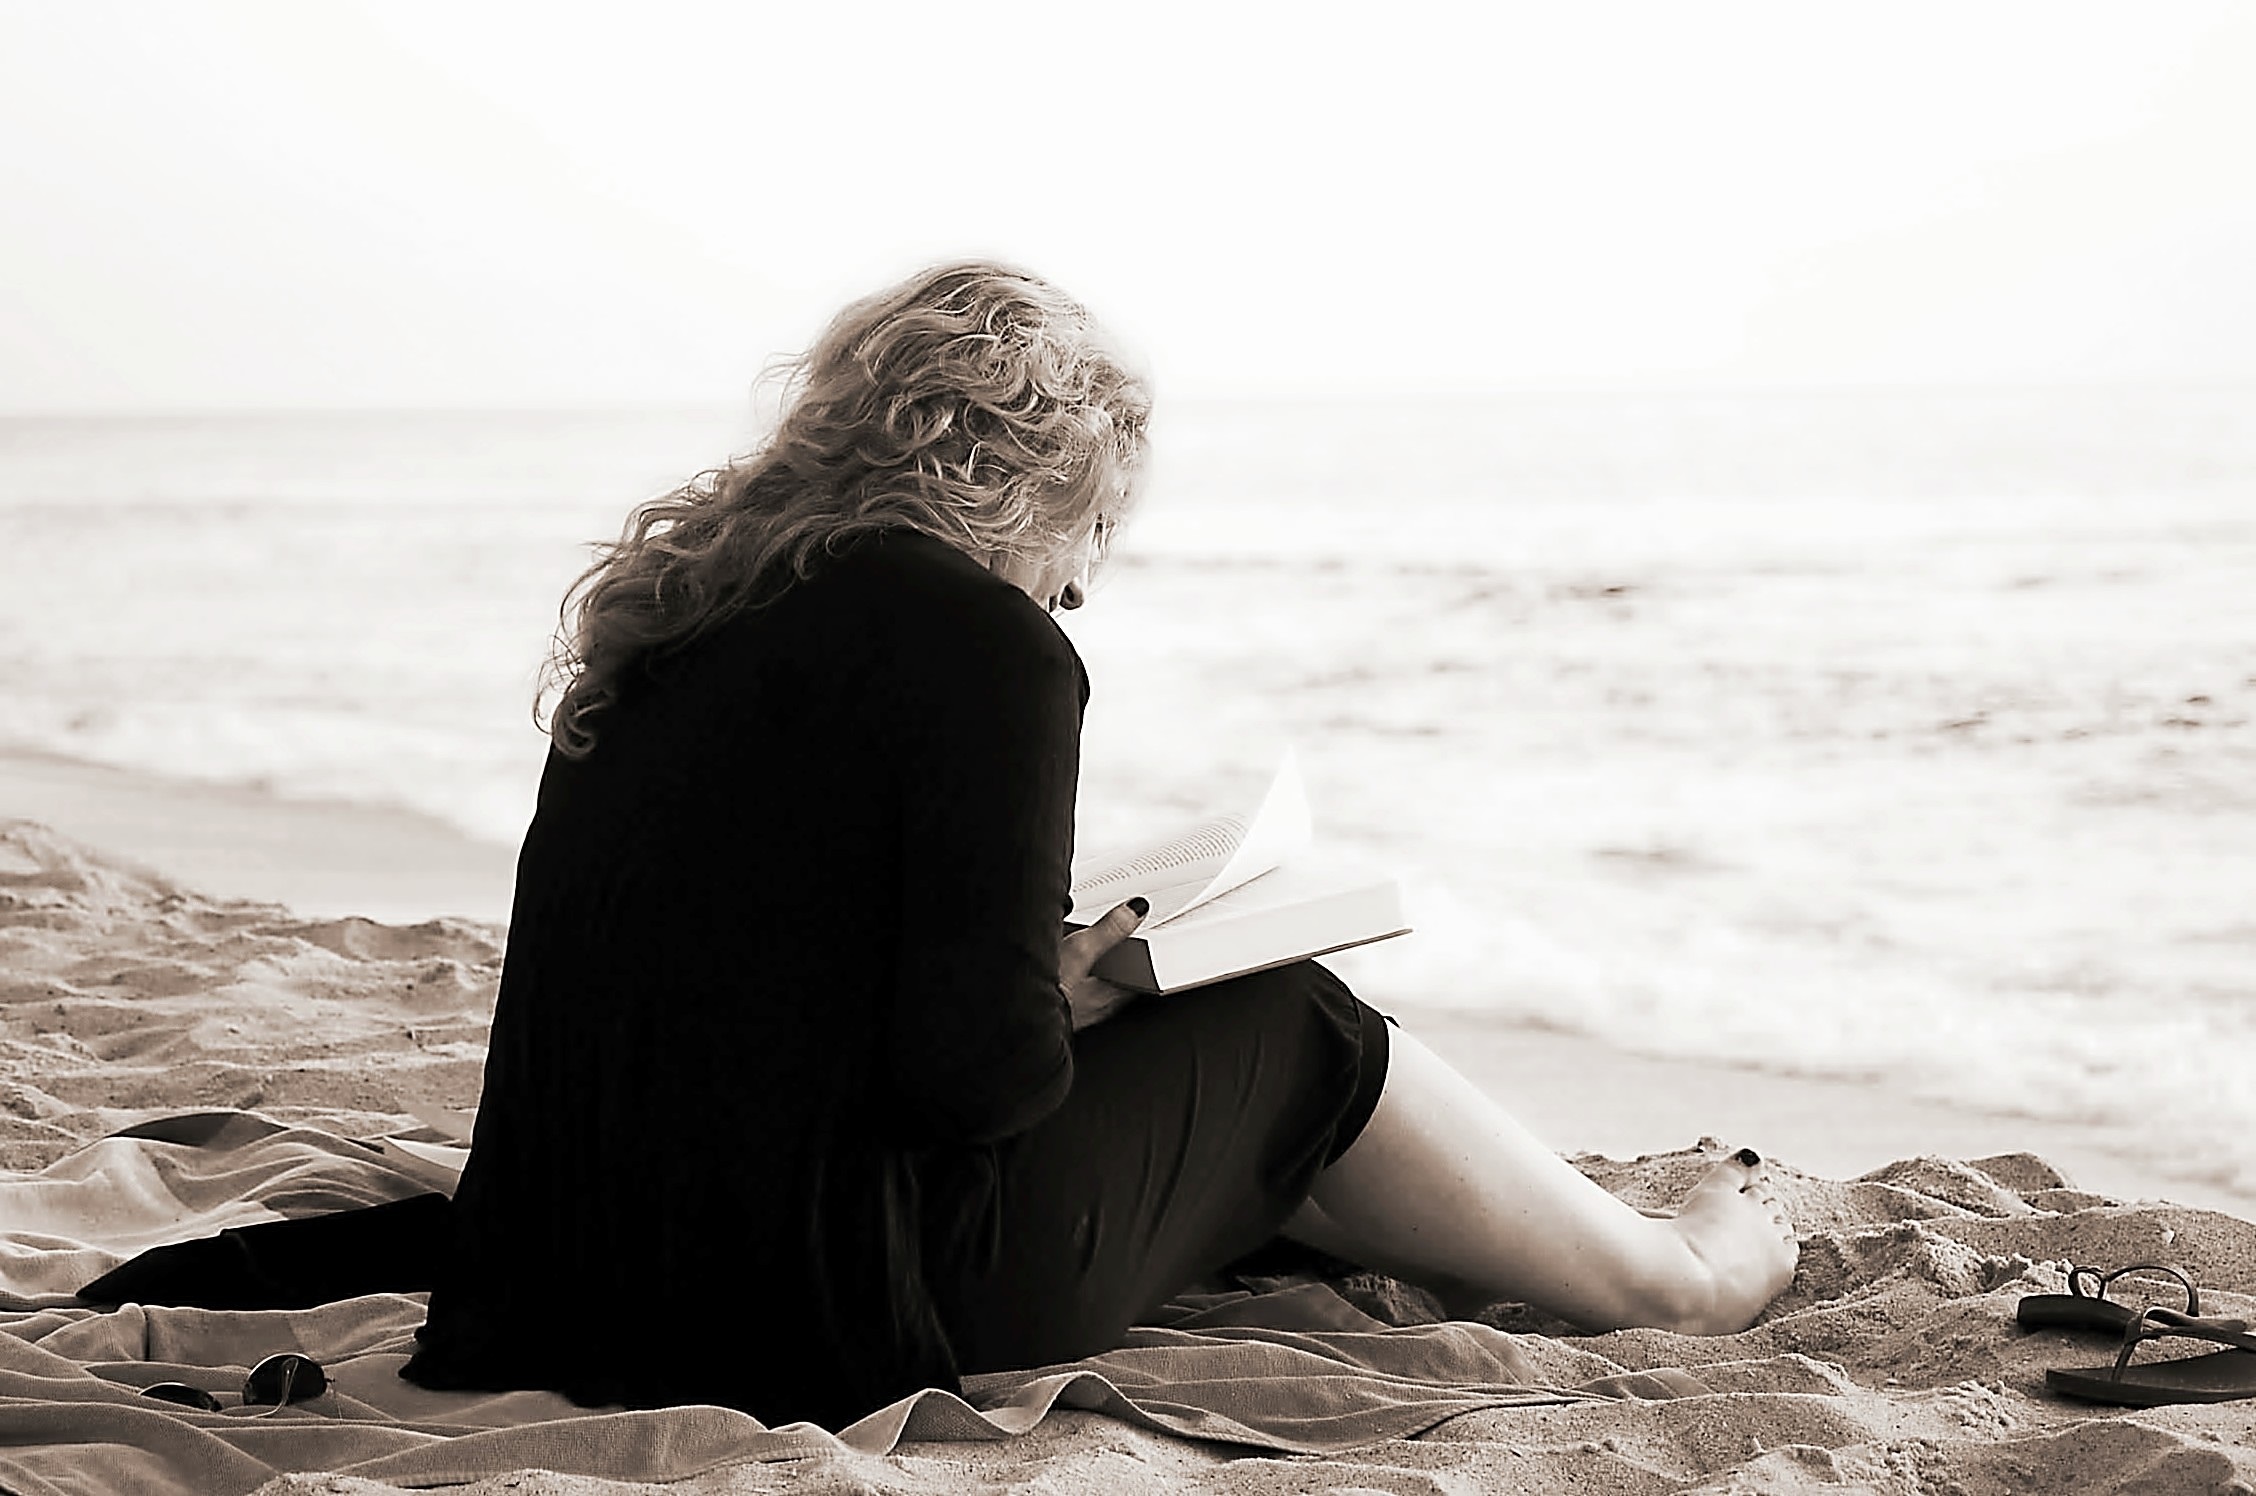
beach, sea, sand, ocean, book, read, person, black and white, people, girl, woman, sunset, white, photography, shore, wave, reading, reader, leg, love, portrait, model, peaceful, sitting, peace, romance, fashion, black, lady, zen, human body, barefoot, dream, dress, literature, women, books, photograph, beauty, serenity, culture, costa, fantasy, emotion, harmony, soledad, edge of the sea, interaction, photo shoot, reverie, portrait photography, human positions, physical fitness